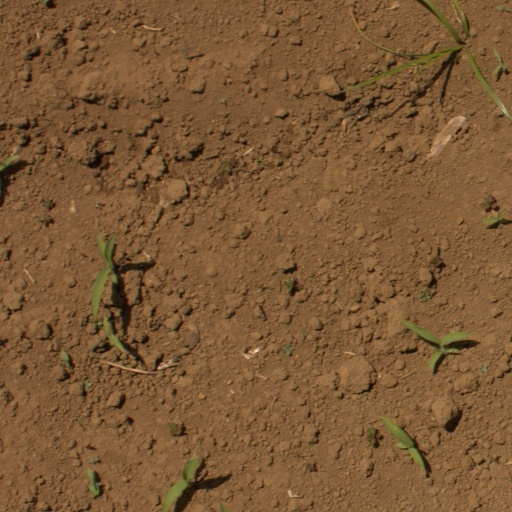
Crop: Jerusalem artichoke